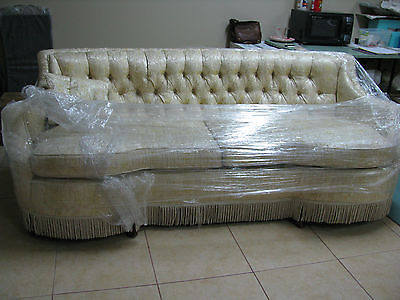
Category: sofa